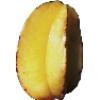
Label: Carambula 1